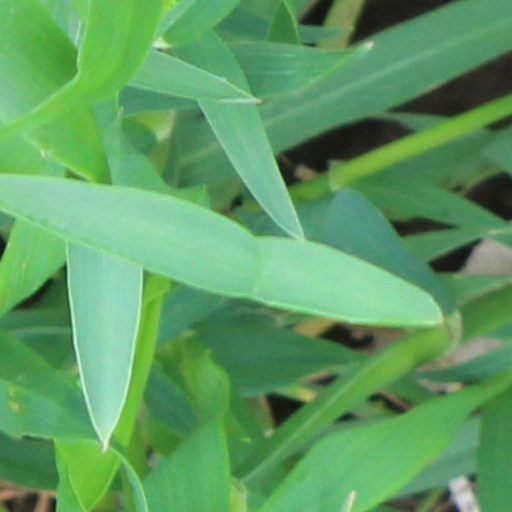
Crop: wheat